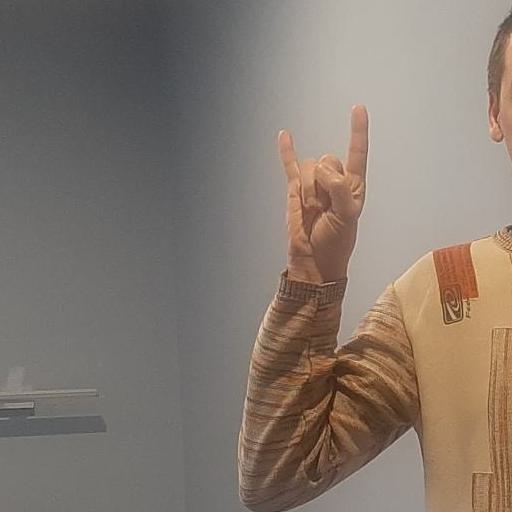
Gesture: rock